Haidomyrmodes

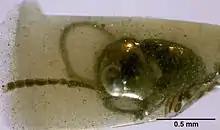
Paratype worker. Specimen #MNHNA30163.

The fossil was first studied by a team of paleoentomologists led by Vincent Perrichot of the Humboldt University of Berlin. The team's 2008 type description of the new genus and species was published in the journal "Naturwissenschaften". The genus name "Haidomyrmodes" was coined by Perrichot "et al" as a combination of "Haidomyrmex", the type genus for Haidomyrmecini, and the suffix "-odes" meaning "with the form of". The specific epithet "mammuthus" is a reference to the resemblance between the species' mandibles and the tusks of a mammoth. "Haidomyrmodes" is one of five genera in Haidomyrmecini, the other four being "Ceratomyrmex", "Linguamyrmex", "Haidomyrmex", and "Haidoterminus".